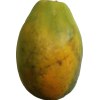
Label: papaya